Stink bomb

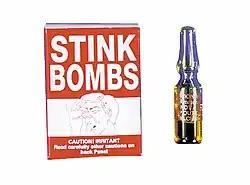
A prank stink bomb and its packaging

A stink bomb, sometimes called a stinkpot, is a device designed to create an unpleasant smell. They range in effectiveness from being used as simple pranks to military grade malodorants or riot control chemical agents.